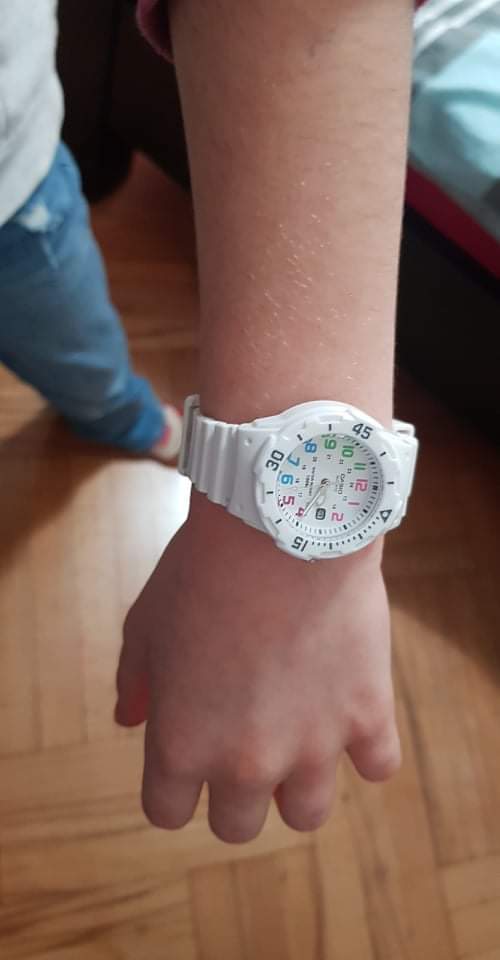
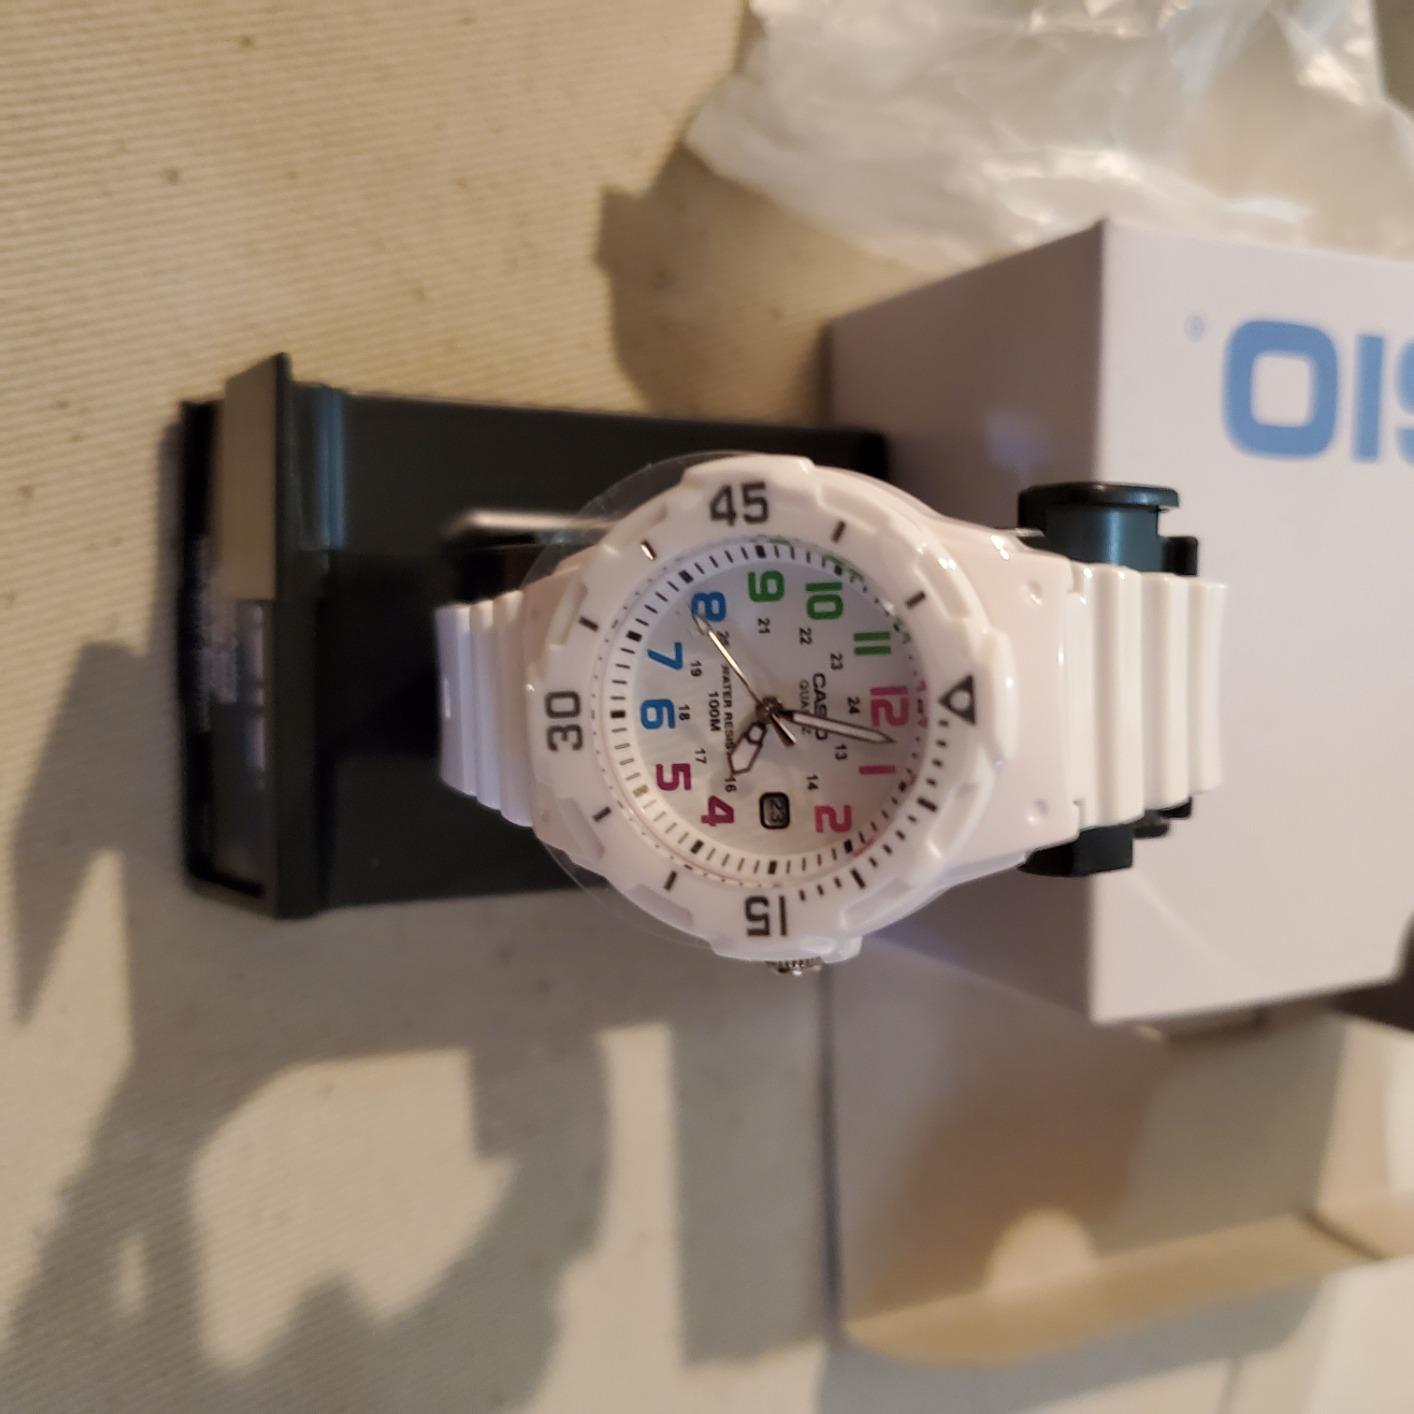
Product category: accessories_watch
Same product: yes